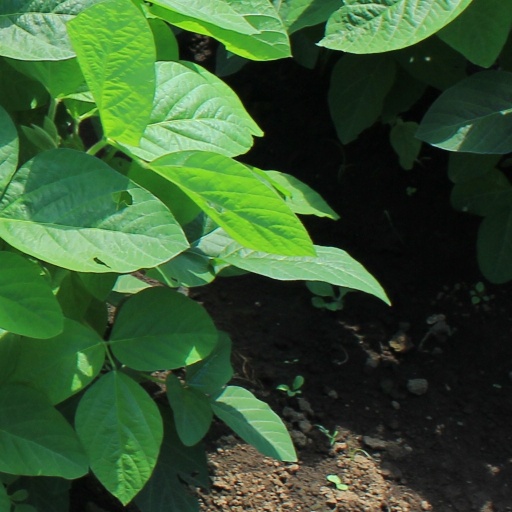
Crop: soybean